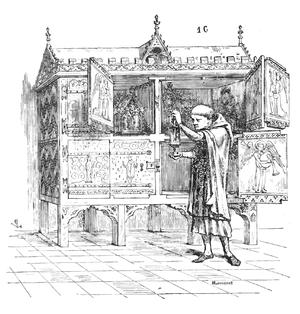
Illustration de l'article «